Omnium Gatherum

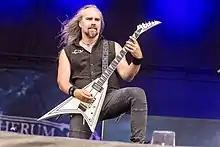
Lead guitarist Markus Vanhala at Rockharz 2019

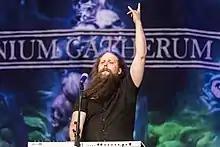
Keyboardist Aapo Koivisto at Rockharz 2019

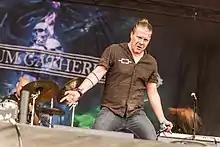
Vocalist Jukka Pelkonen at Rockharz 2019

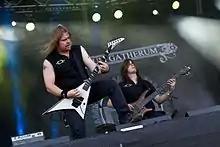
Rhythm guitarist Joonas Koto and bassist Erkki Silvennoinen at Rockharz 2016

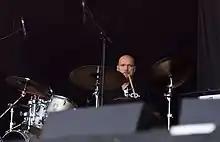
Drummer Tuomo Latvala at Rockharz 2016

After releasing four demos and an EP and signing with Rage of Achilles, Omnium Gatherum released their debut full-length album "Spirits and August Light" in April 2003, which gave the band some attention within the underground metal community and the press.